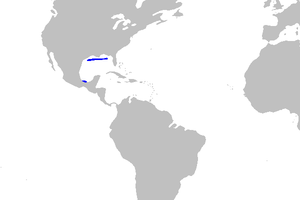
Mustelus sinusmexicanus est une espèce de requins.